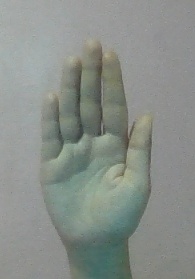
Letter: seen